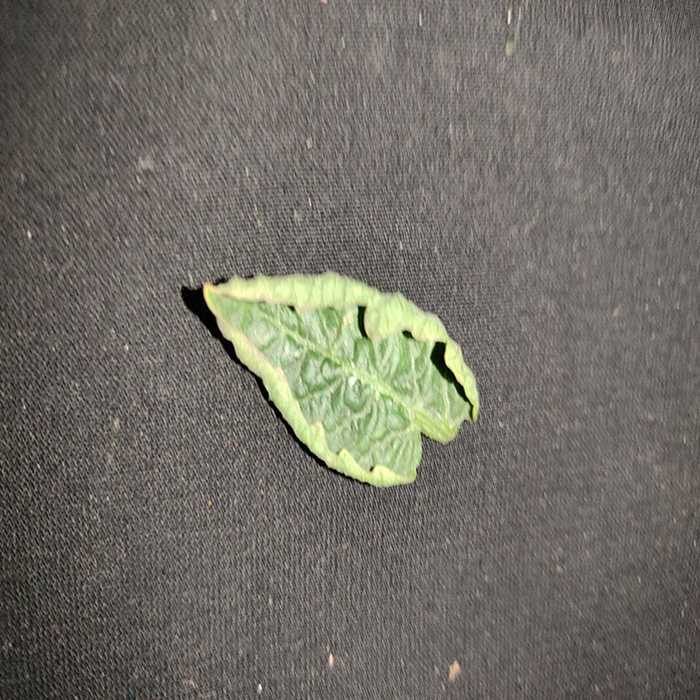
Plant: Tomato
Label: Tomato leaf curl virus